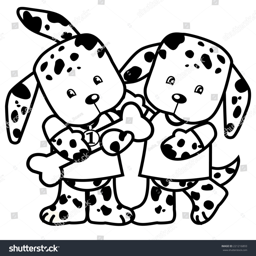
puppy with friend is holding the big bone .